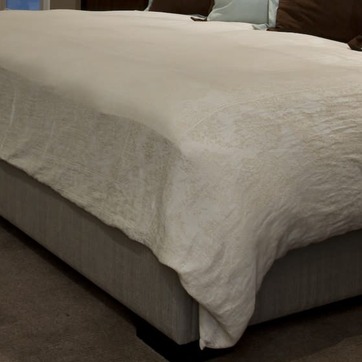
Material: fabric